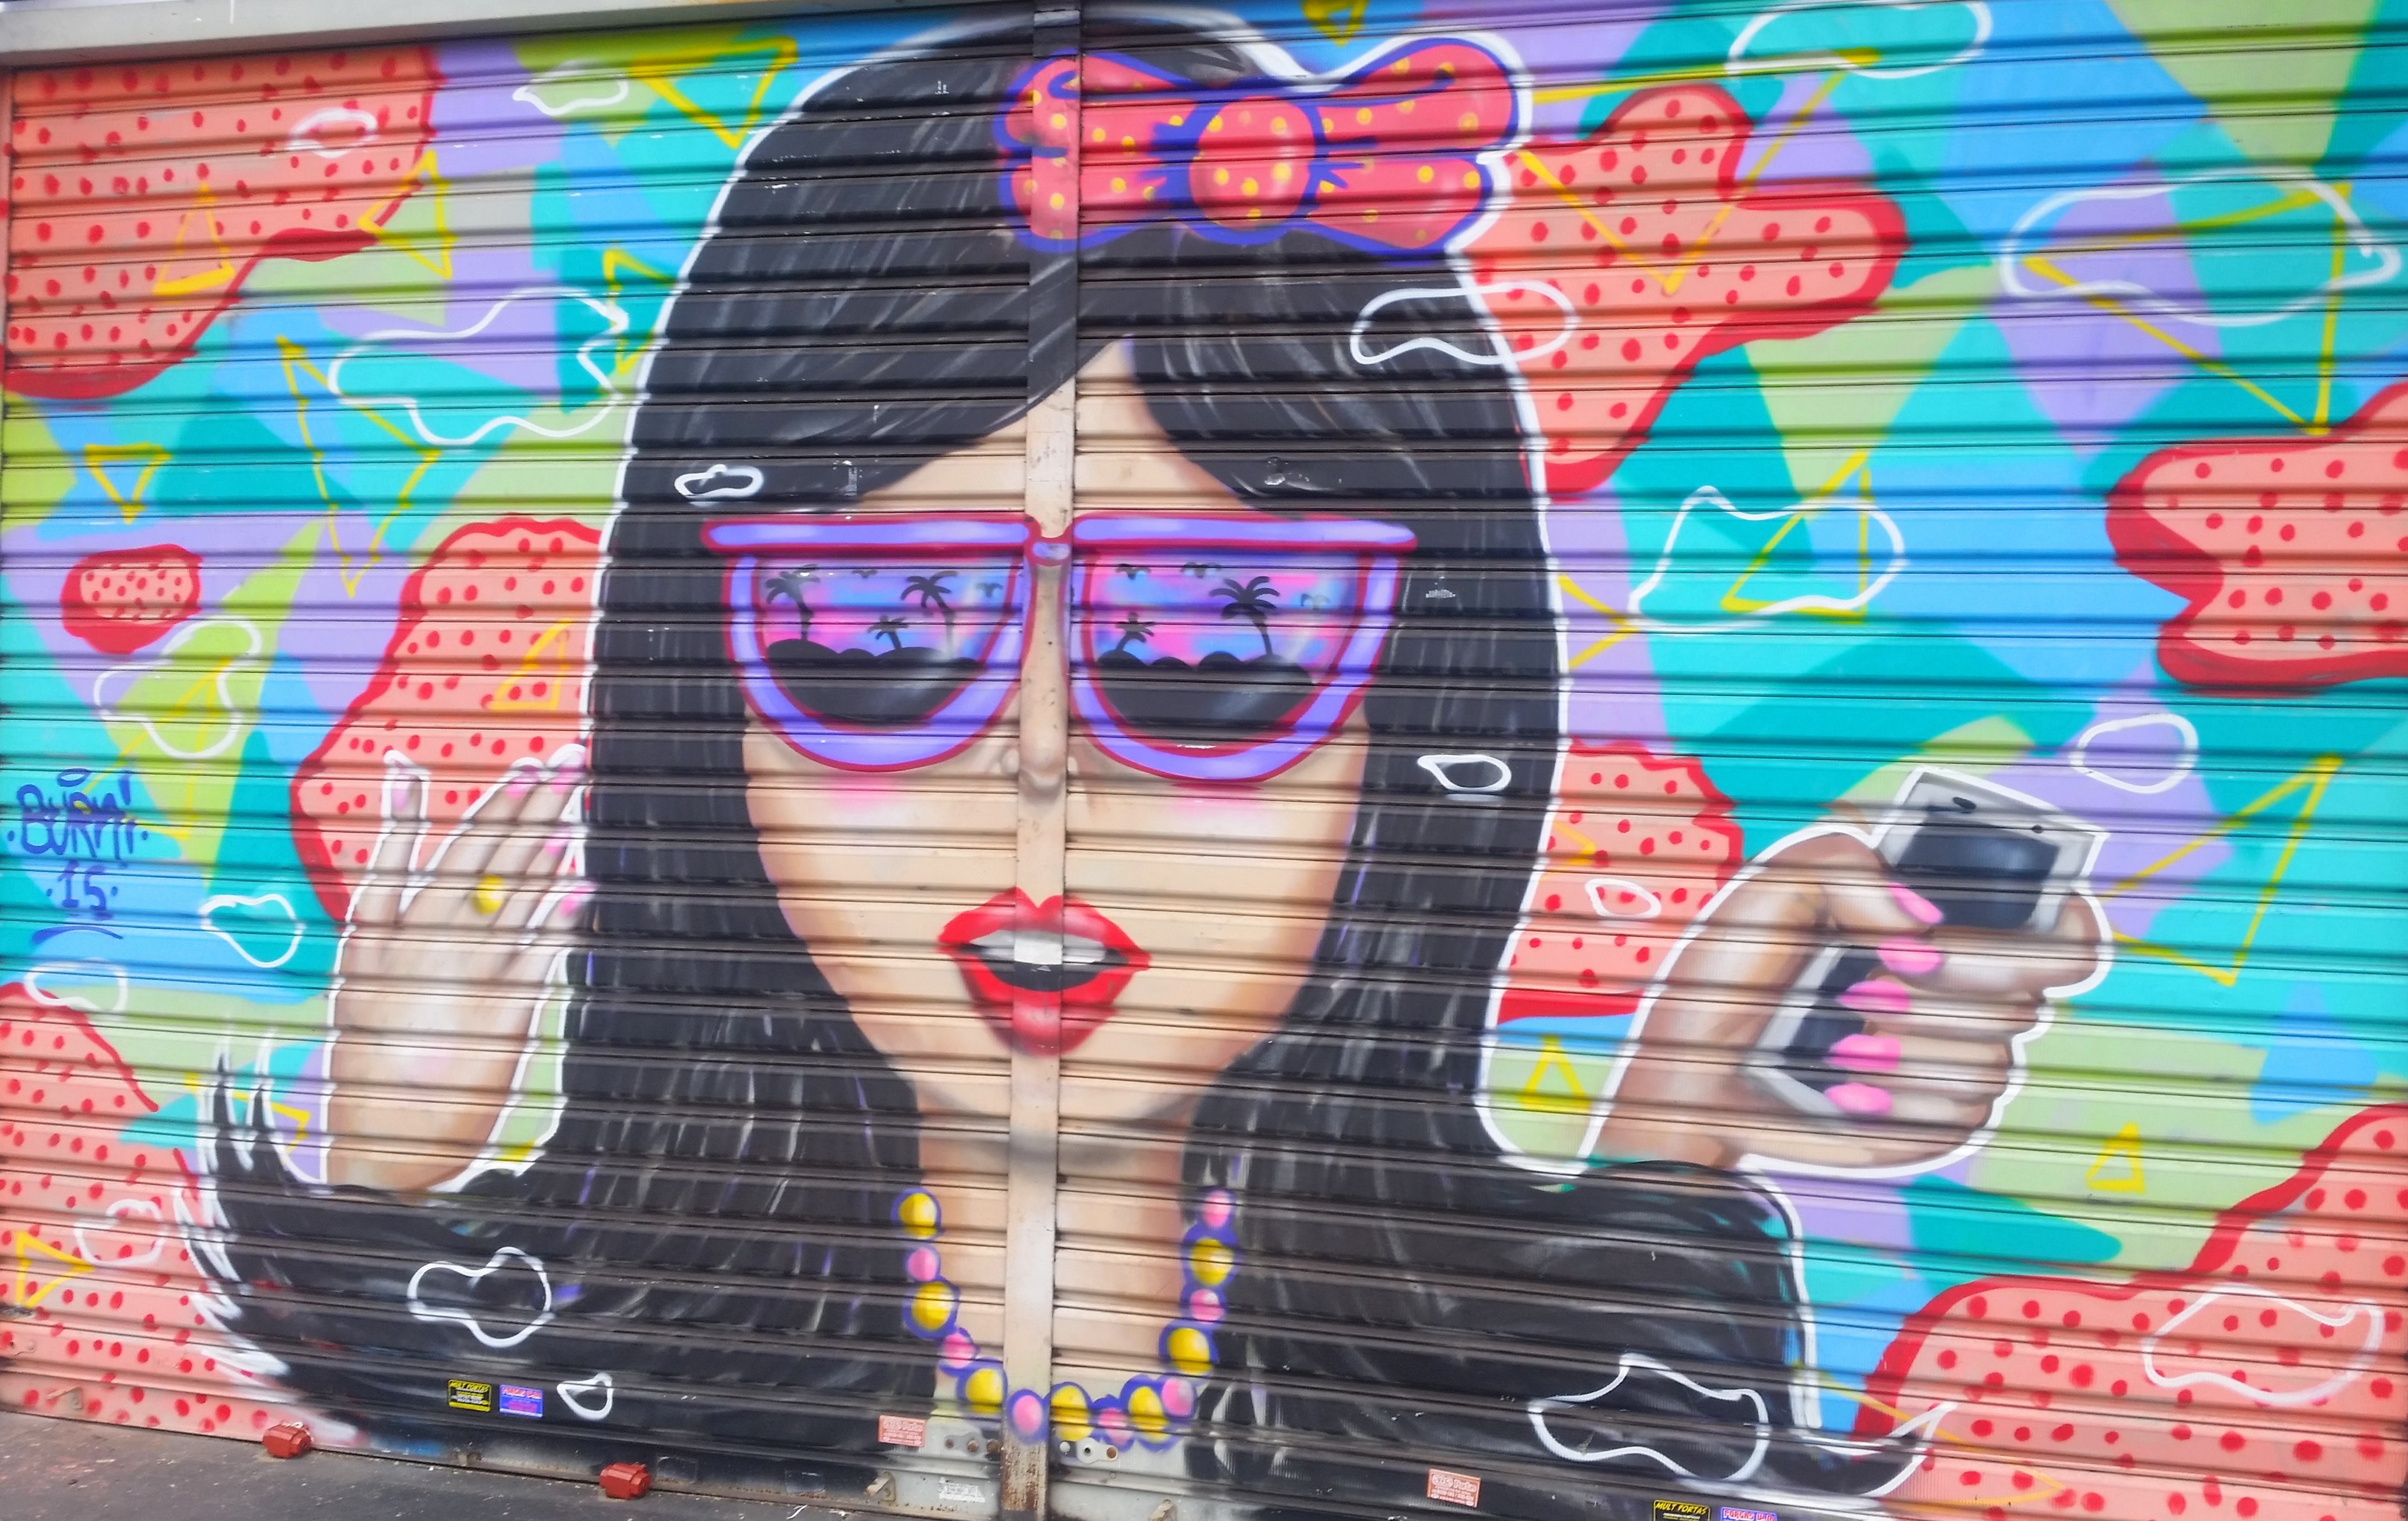
girl, city, color, money, facade, colorful, graffiti, street art, art, mural, purchases